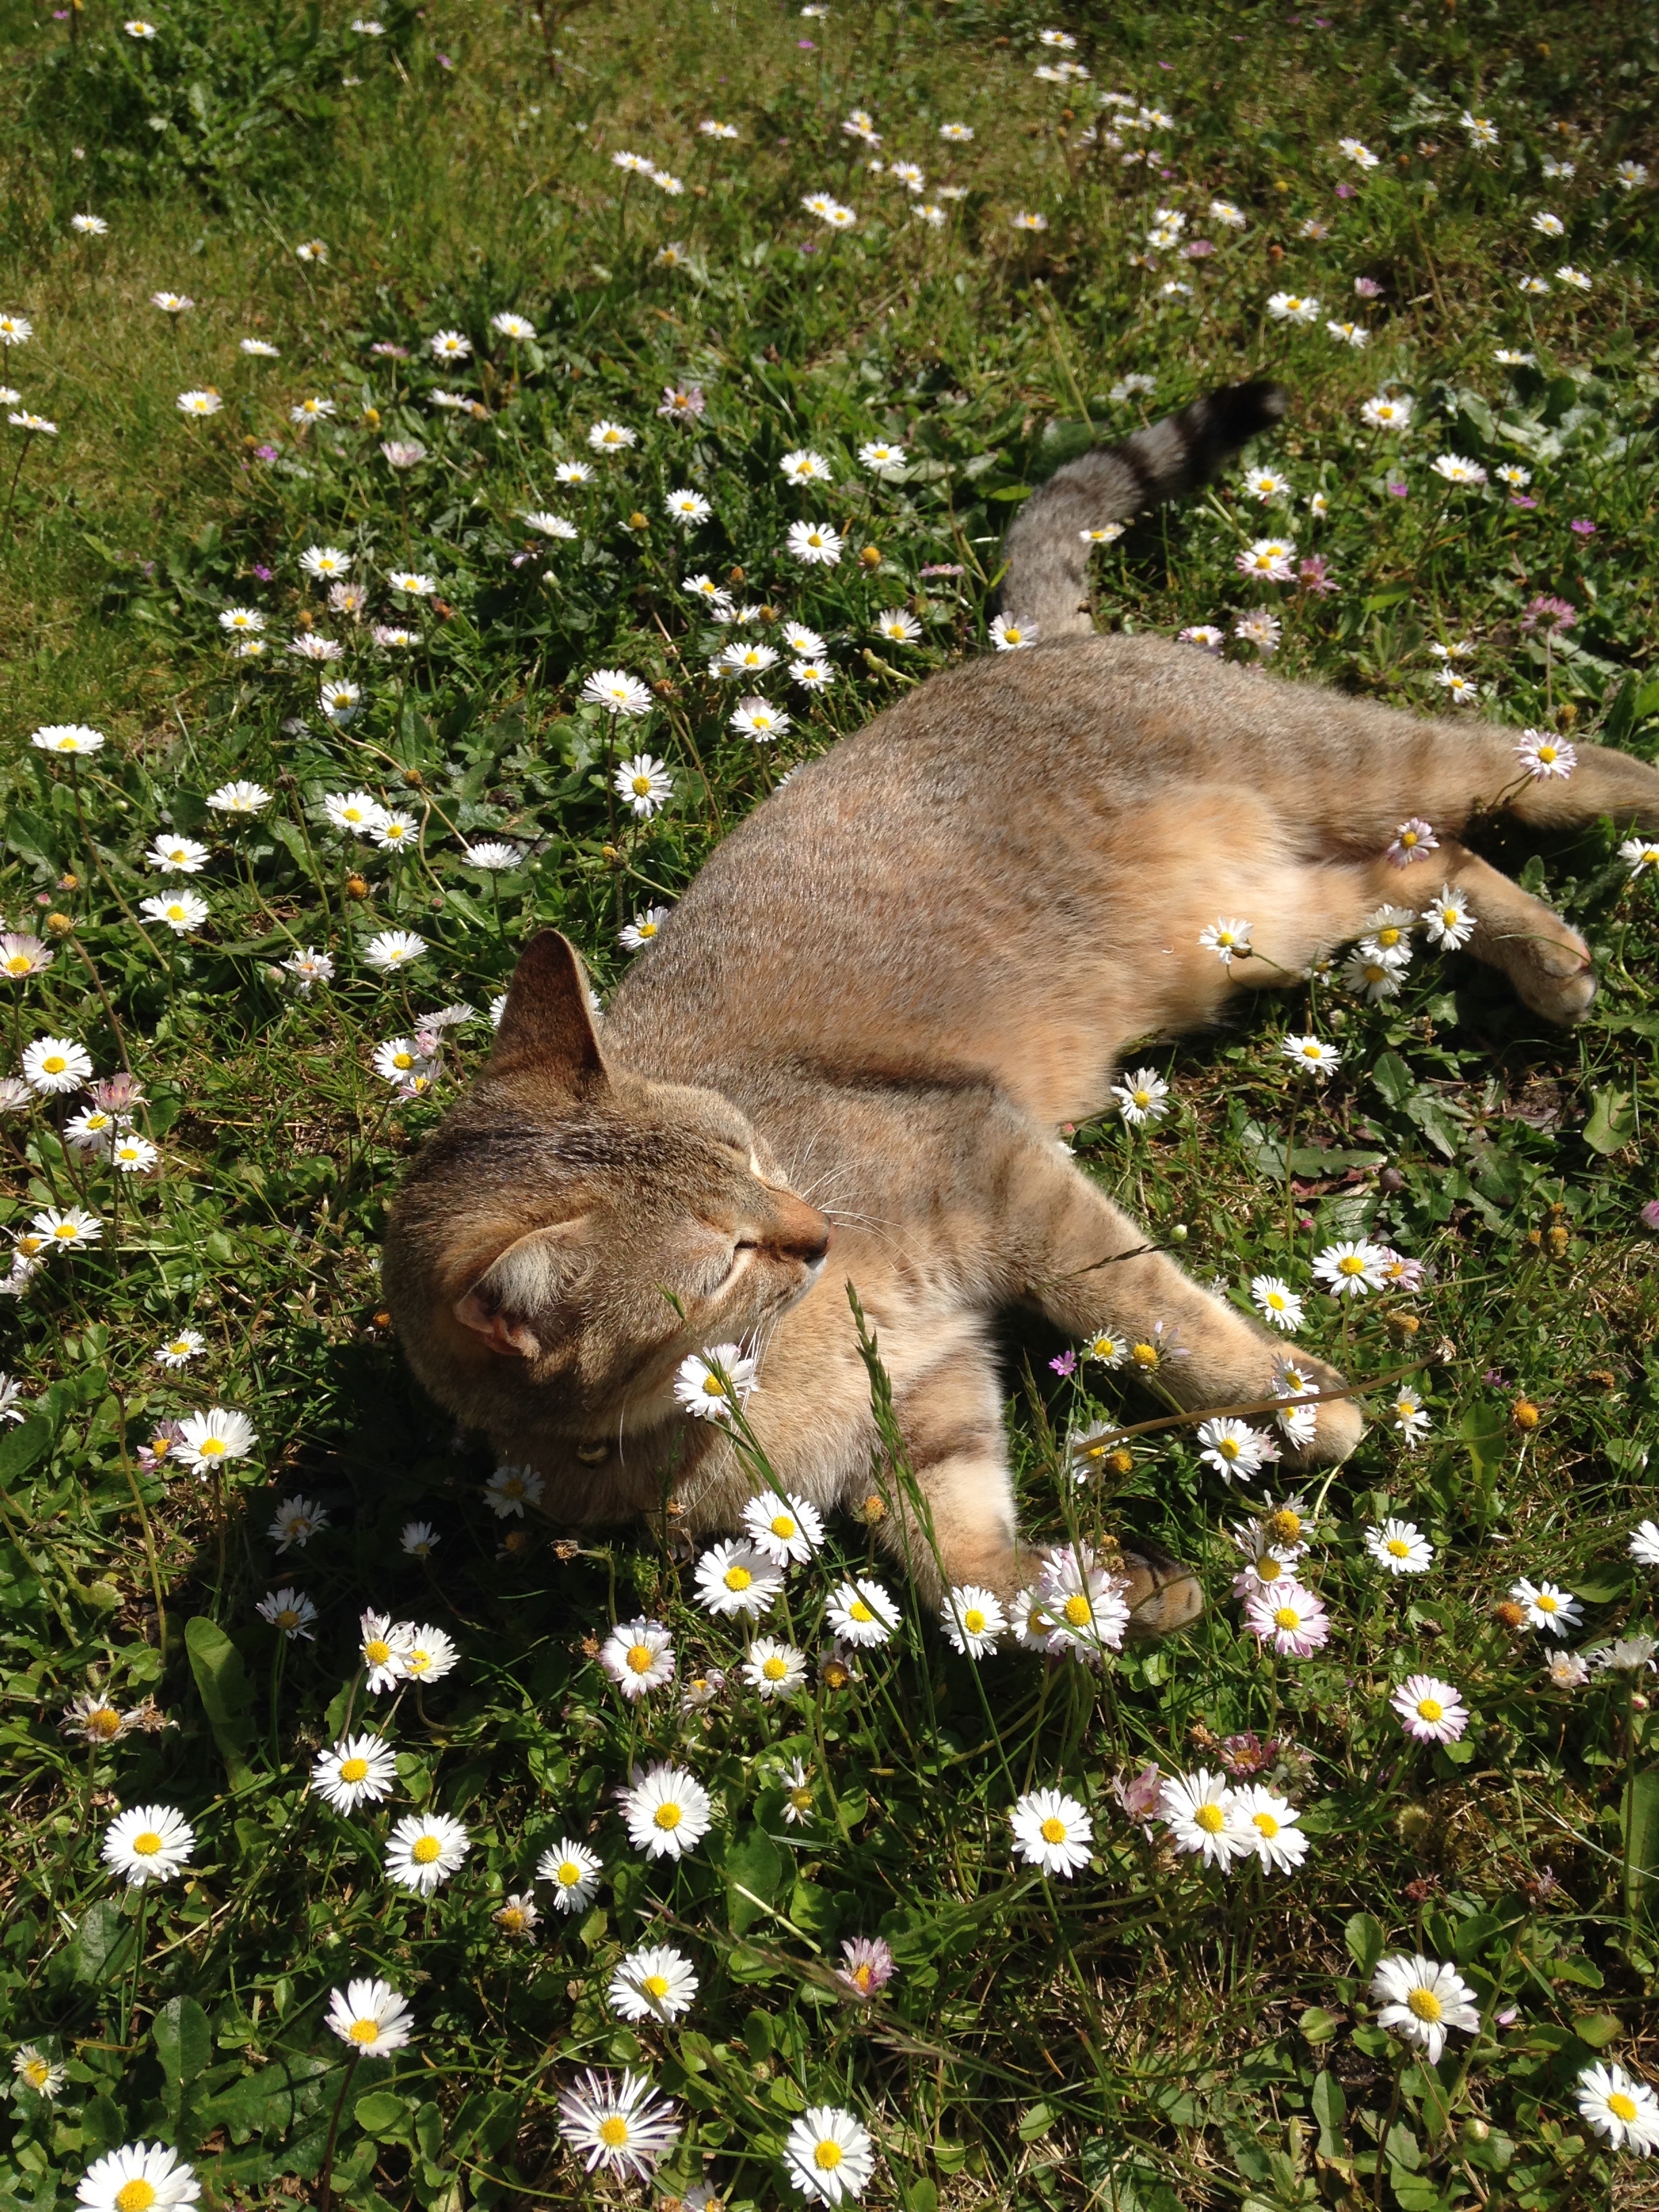
grass, flower, wildlife, cat, mammal, garden, flora, fauna, flowers